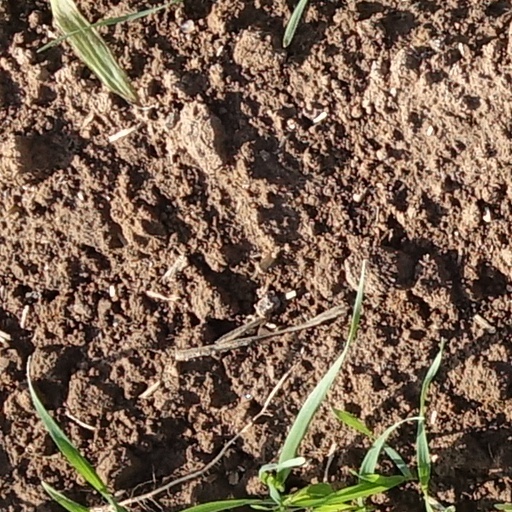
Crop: wheat